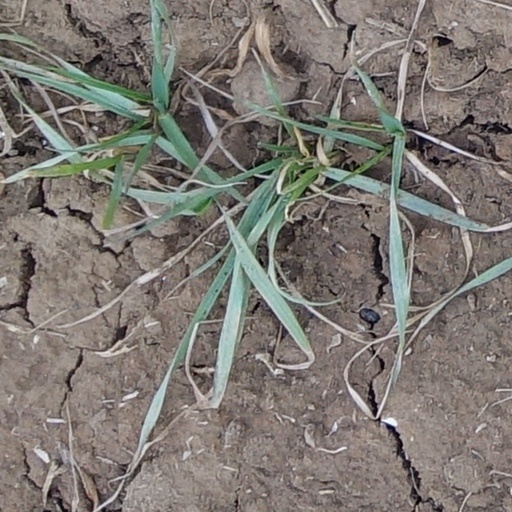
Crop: wheat